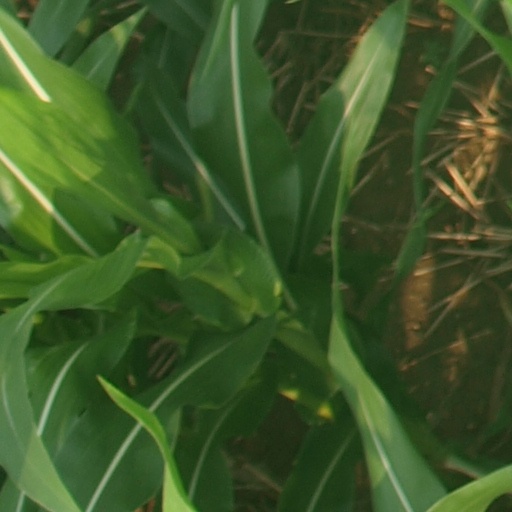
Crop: maize; corn